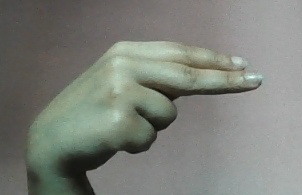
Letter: ain